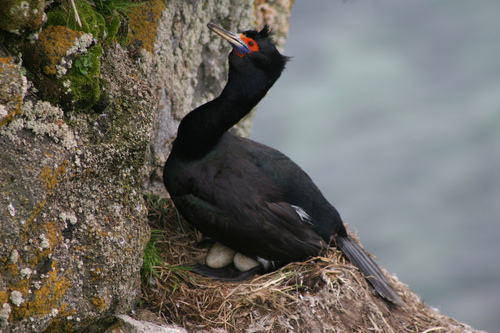
a large sized bird that has black feathers and red facial markings
this is a large black bird with a red eye ring.
mid-sized bird, long sharp flat beak with dark front yellowish middle blue back, red around little eye, black from head to taila very large bird with a red and blue face, and a large bill.
this bird has a black crown, a red eye ring, and a black bag
this bird has a mostly black body with white feet and orange around its eyes.
a large black bird with a black throat and crown and red eye ring.
this bird is black in color, with a multi colored beak.
this particular bird has a belly that is black with red cheek patches
this bird has wings that are black and has a red face
Species: Red Faced Cormorant